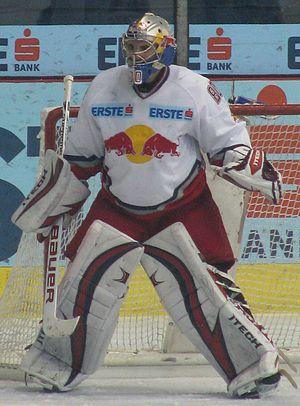
L'EC Red Bull Salzbourg est un club de hockey sur glace de Salzbourg en Autriche. Il évolue dans le Championnat d'Autriche de hockey sur glace.